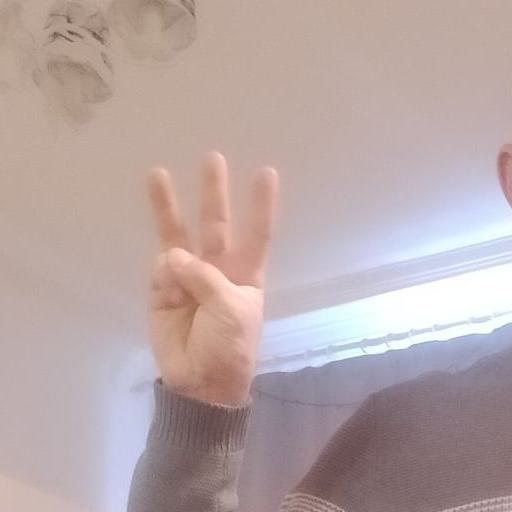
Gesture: three